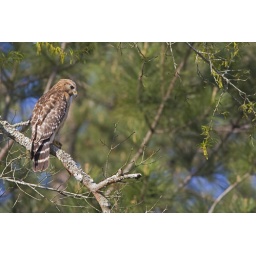
This red-shouldered hawk gave me a nice, clear perch as it was looking for prey in the grass below.